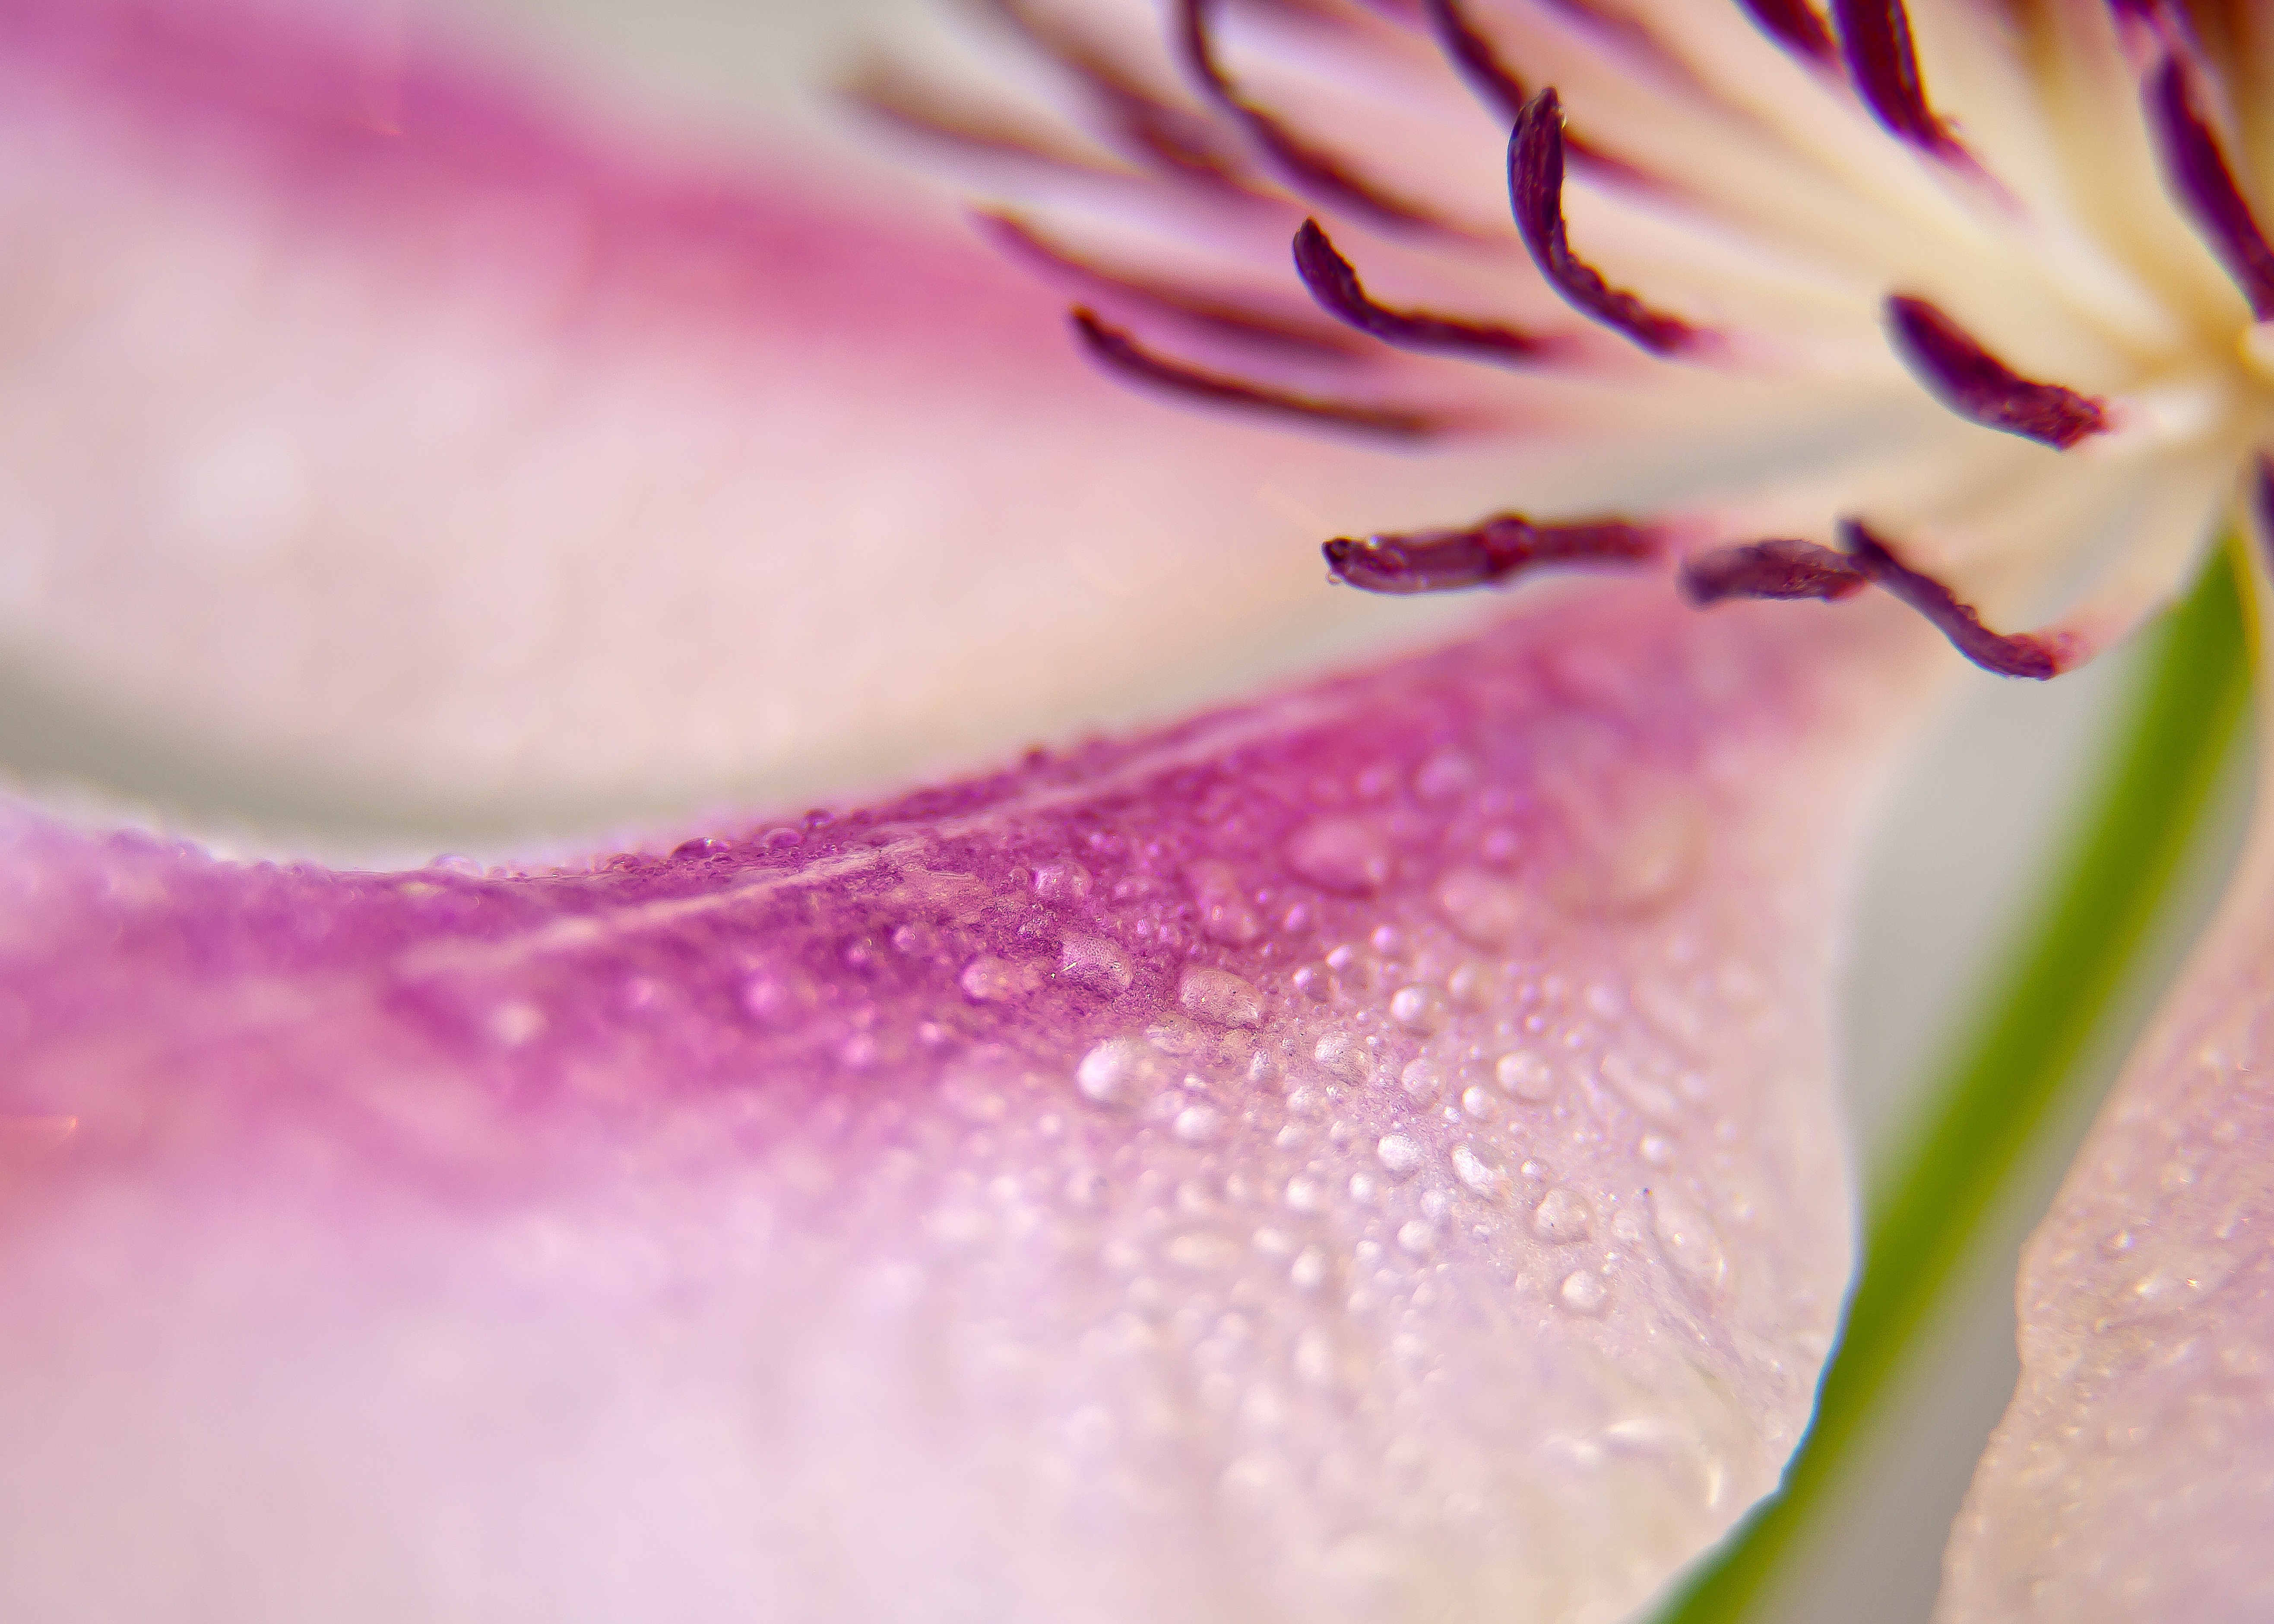
blossom, plant, sun, white, photography, rain, leaf, flower, purple, petal, bloom, stamp, climber, pink, close, flora, flowers, close up, clematis, stamens, macro photography, flowering plant, detail water drops, plant stem, land plant